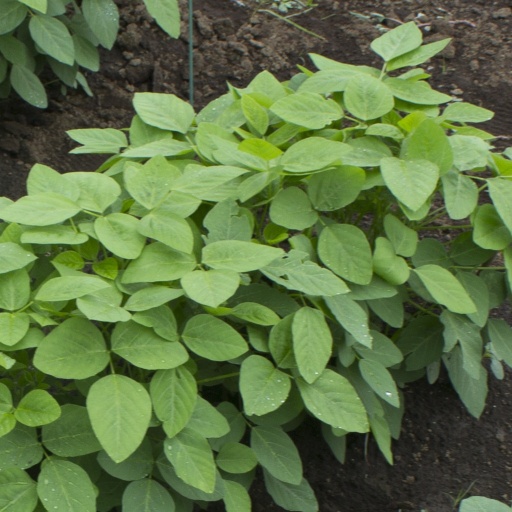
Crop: soybean